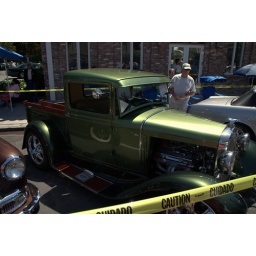
Redwood City has a car show on the 4th around the courthouse building -- here is my collection